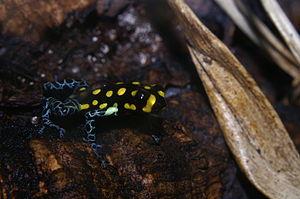
Ranitomeya née en captivité et elevée en terrarium
Ranitomeya vanzolinii est une espèce d'amphibiens de la famille des Dendrobatidae.